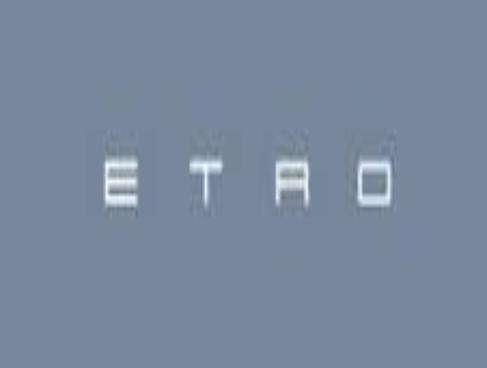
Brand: Etro
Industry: Clothes